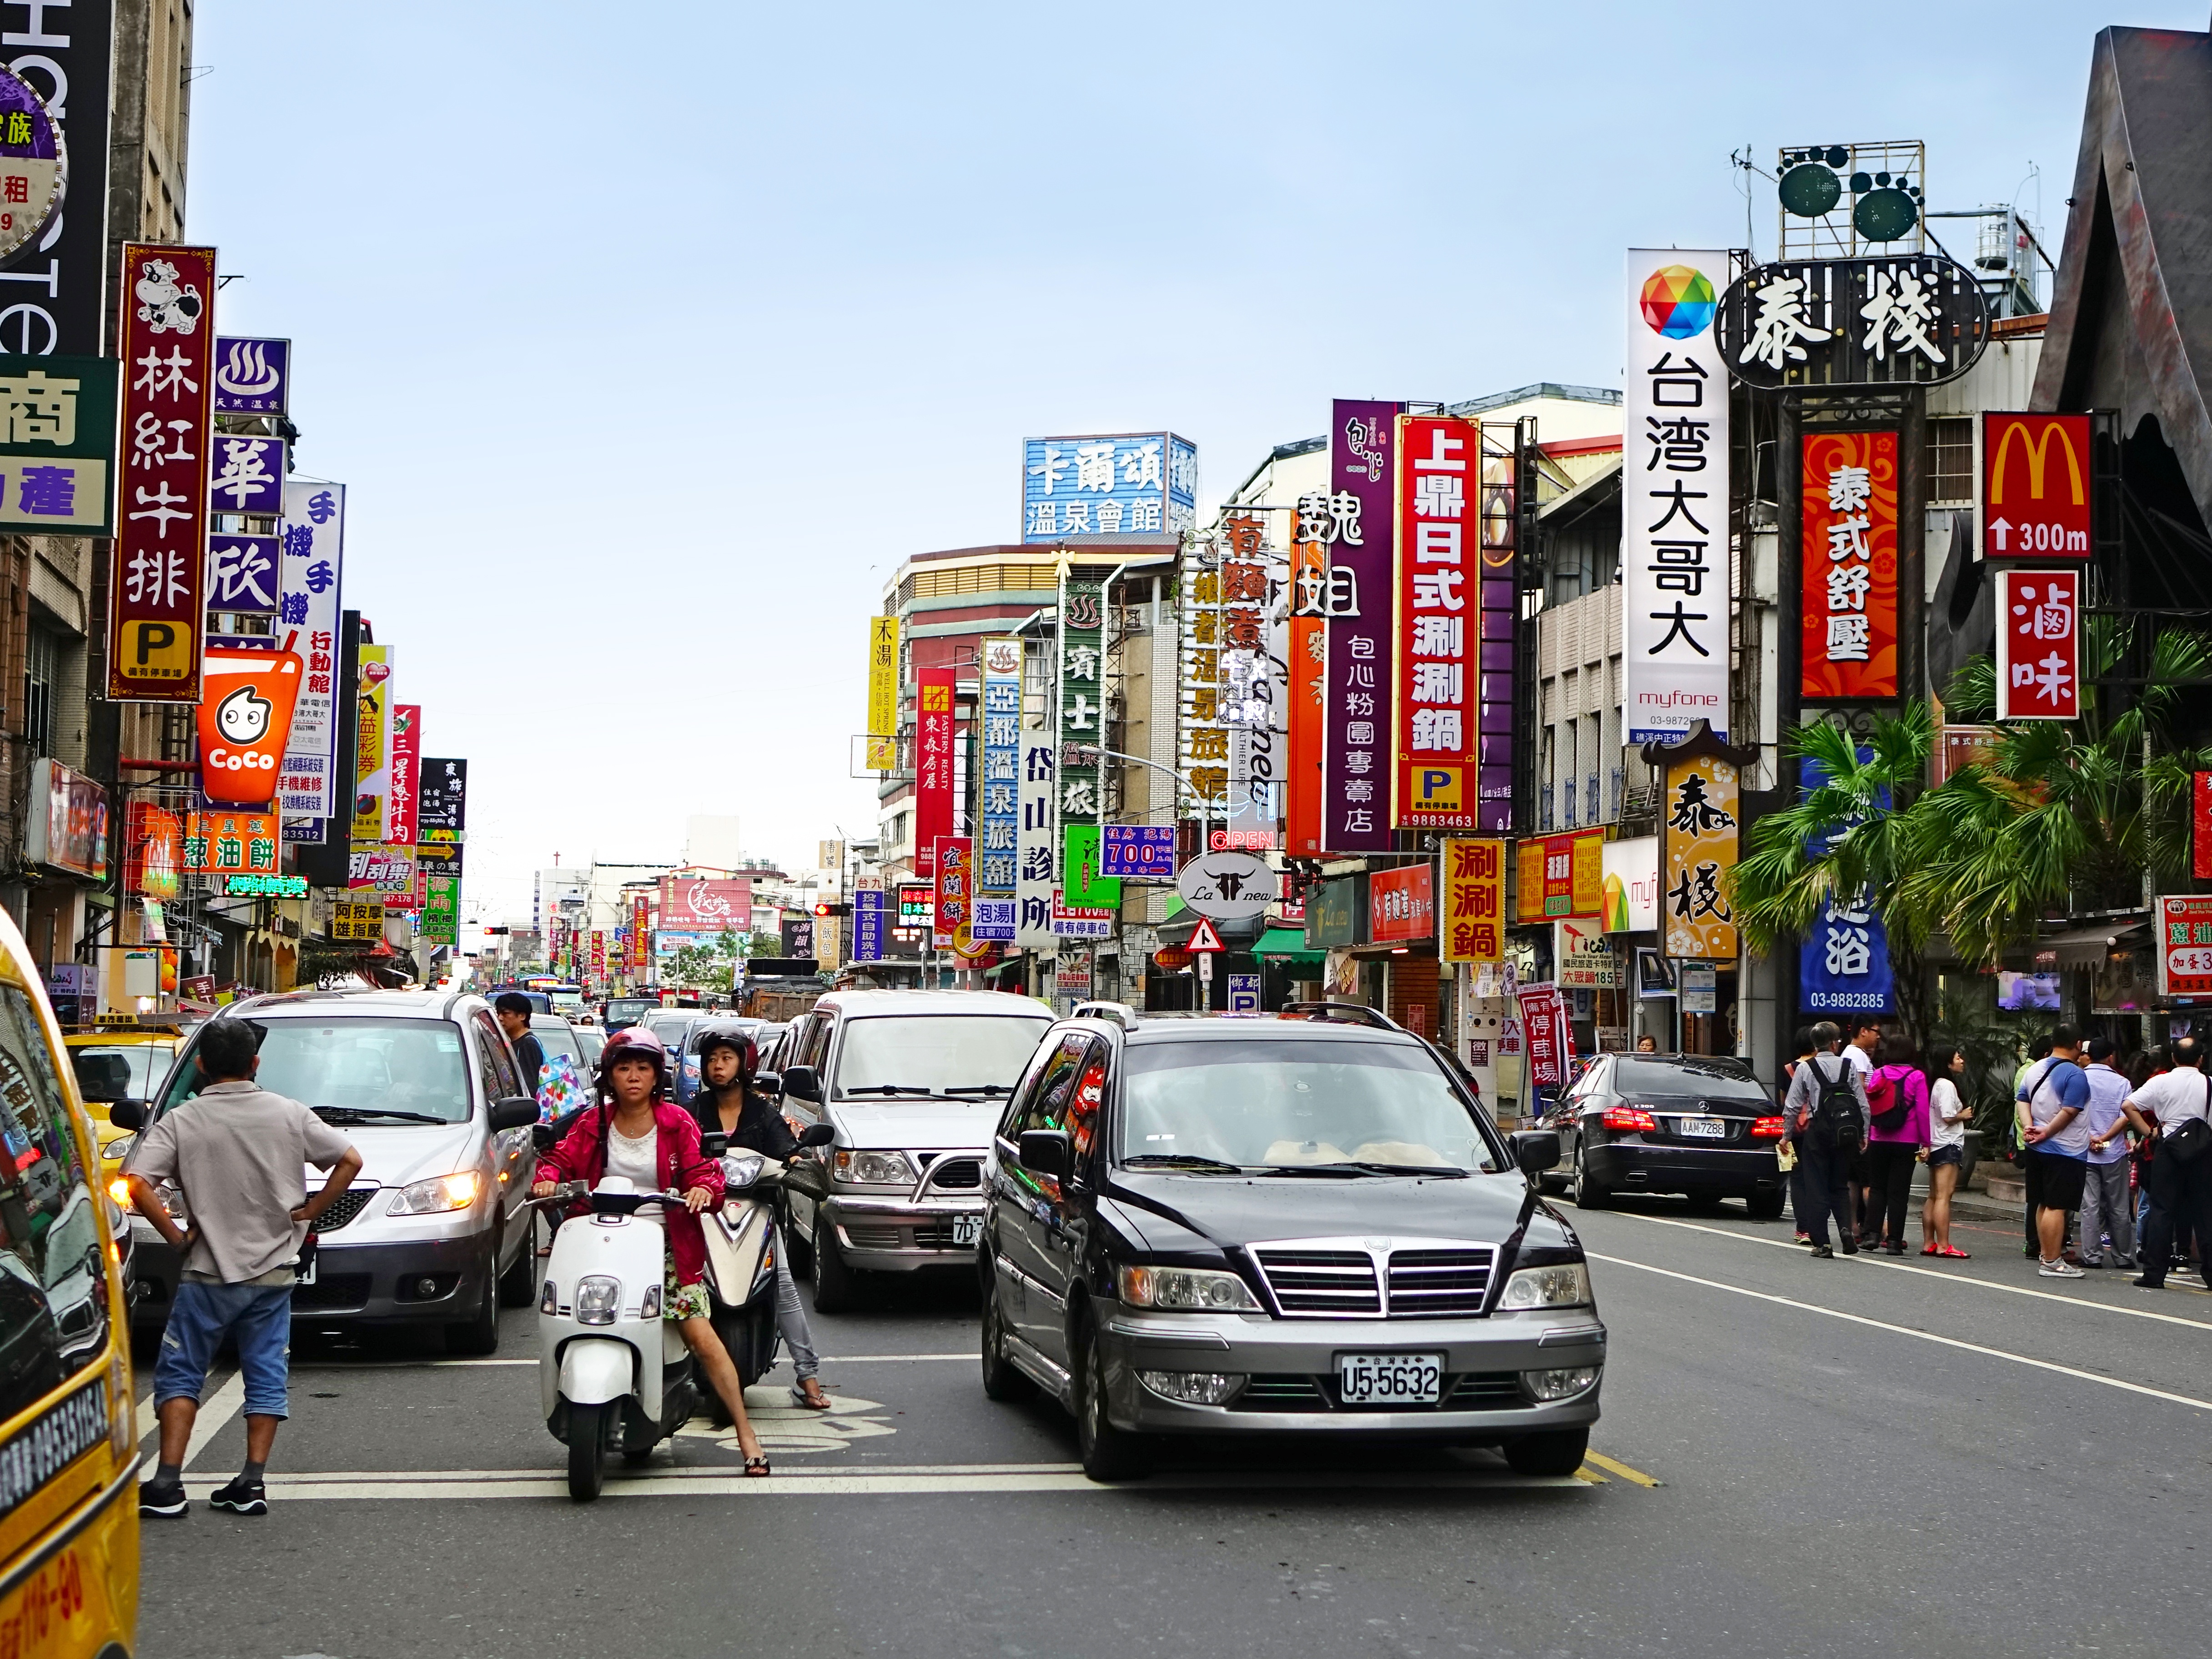
pedestrian, walking, people, road, traffic, street, car, town, city, cityscape, downtown, busy, transportation, transport, asian, chinese, vehicle, lane, scooter, infrastructure, signboard, taiwan, vibrant, crowded, metropolis, billboard, neighbourhood, urban area, residential area, human settlement, traffic congestion, taiwanese, crowded street